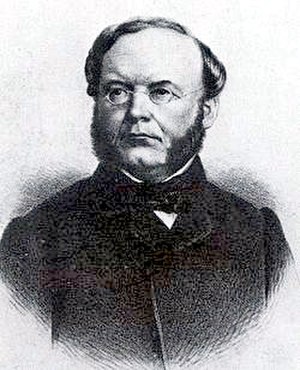
Wolter Robert van Hoëvell
Wolter Robert van Hoëvell
Wolter Robert, Baron van Hoevell var en hollandsk præst, politiker og skribent.